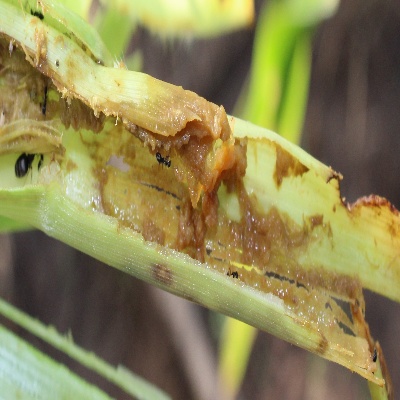
Crop: Maize
Condition: fall armyworm